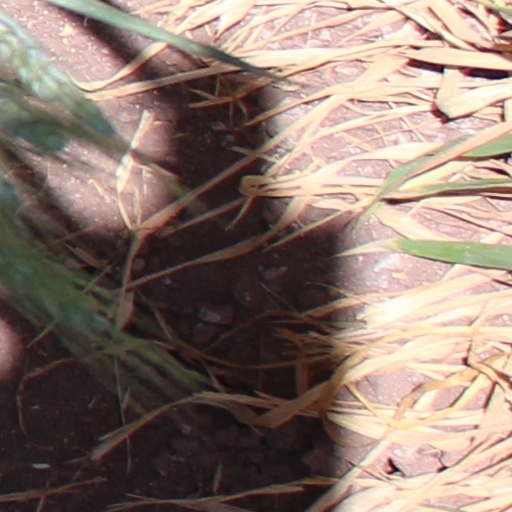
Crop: wheat